Hanging coffins

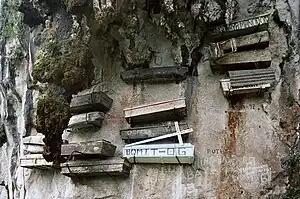
Hanging coffins at Sagada, Mountain Province in the Philippines.

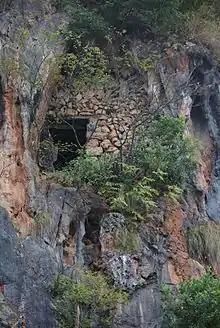
One of the hanging tombs of the Ku People at Bainitang (白泥塘), Qiubei county, Wenshan prefecture, Yunnan province, China.

Hanging coffins are coffins which have been placed on cliffs. They are practiced by various cultures in China, Indonesia, and the Philippines.